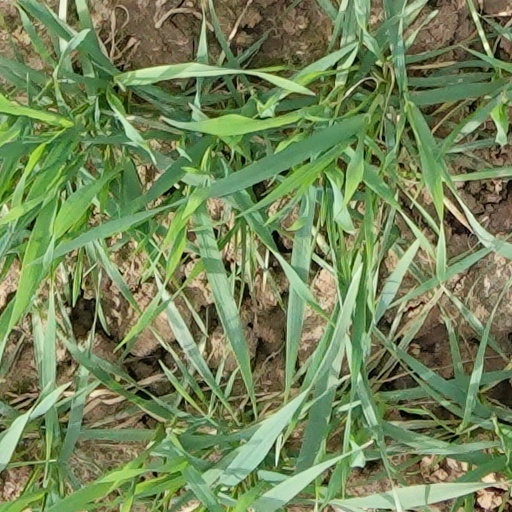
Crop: wheat